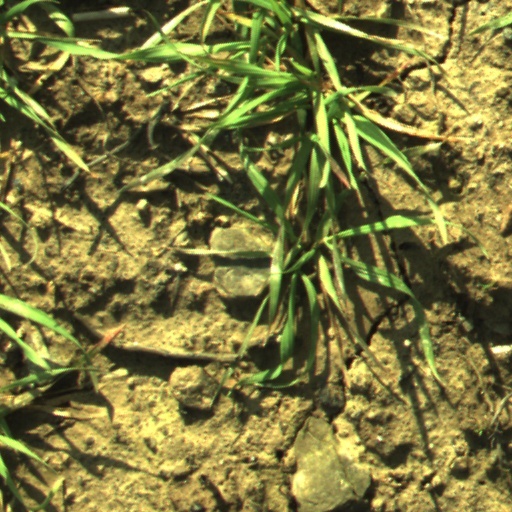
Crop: wheat